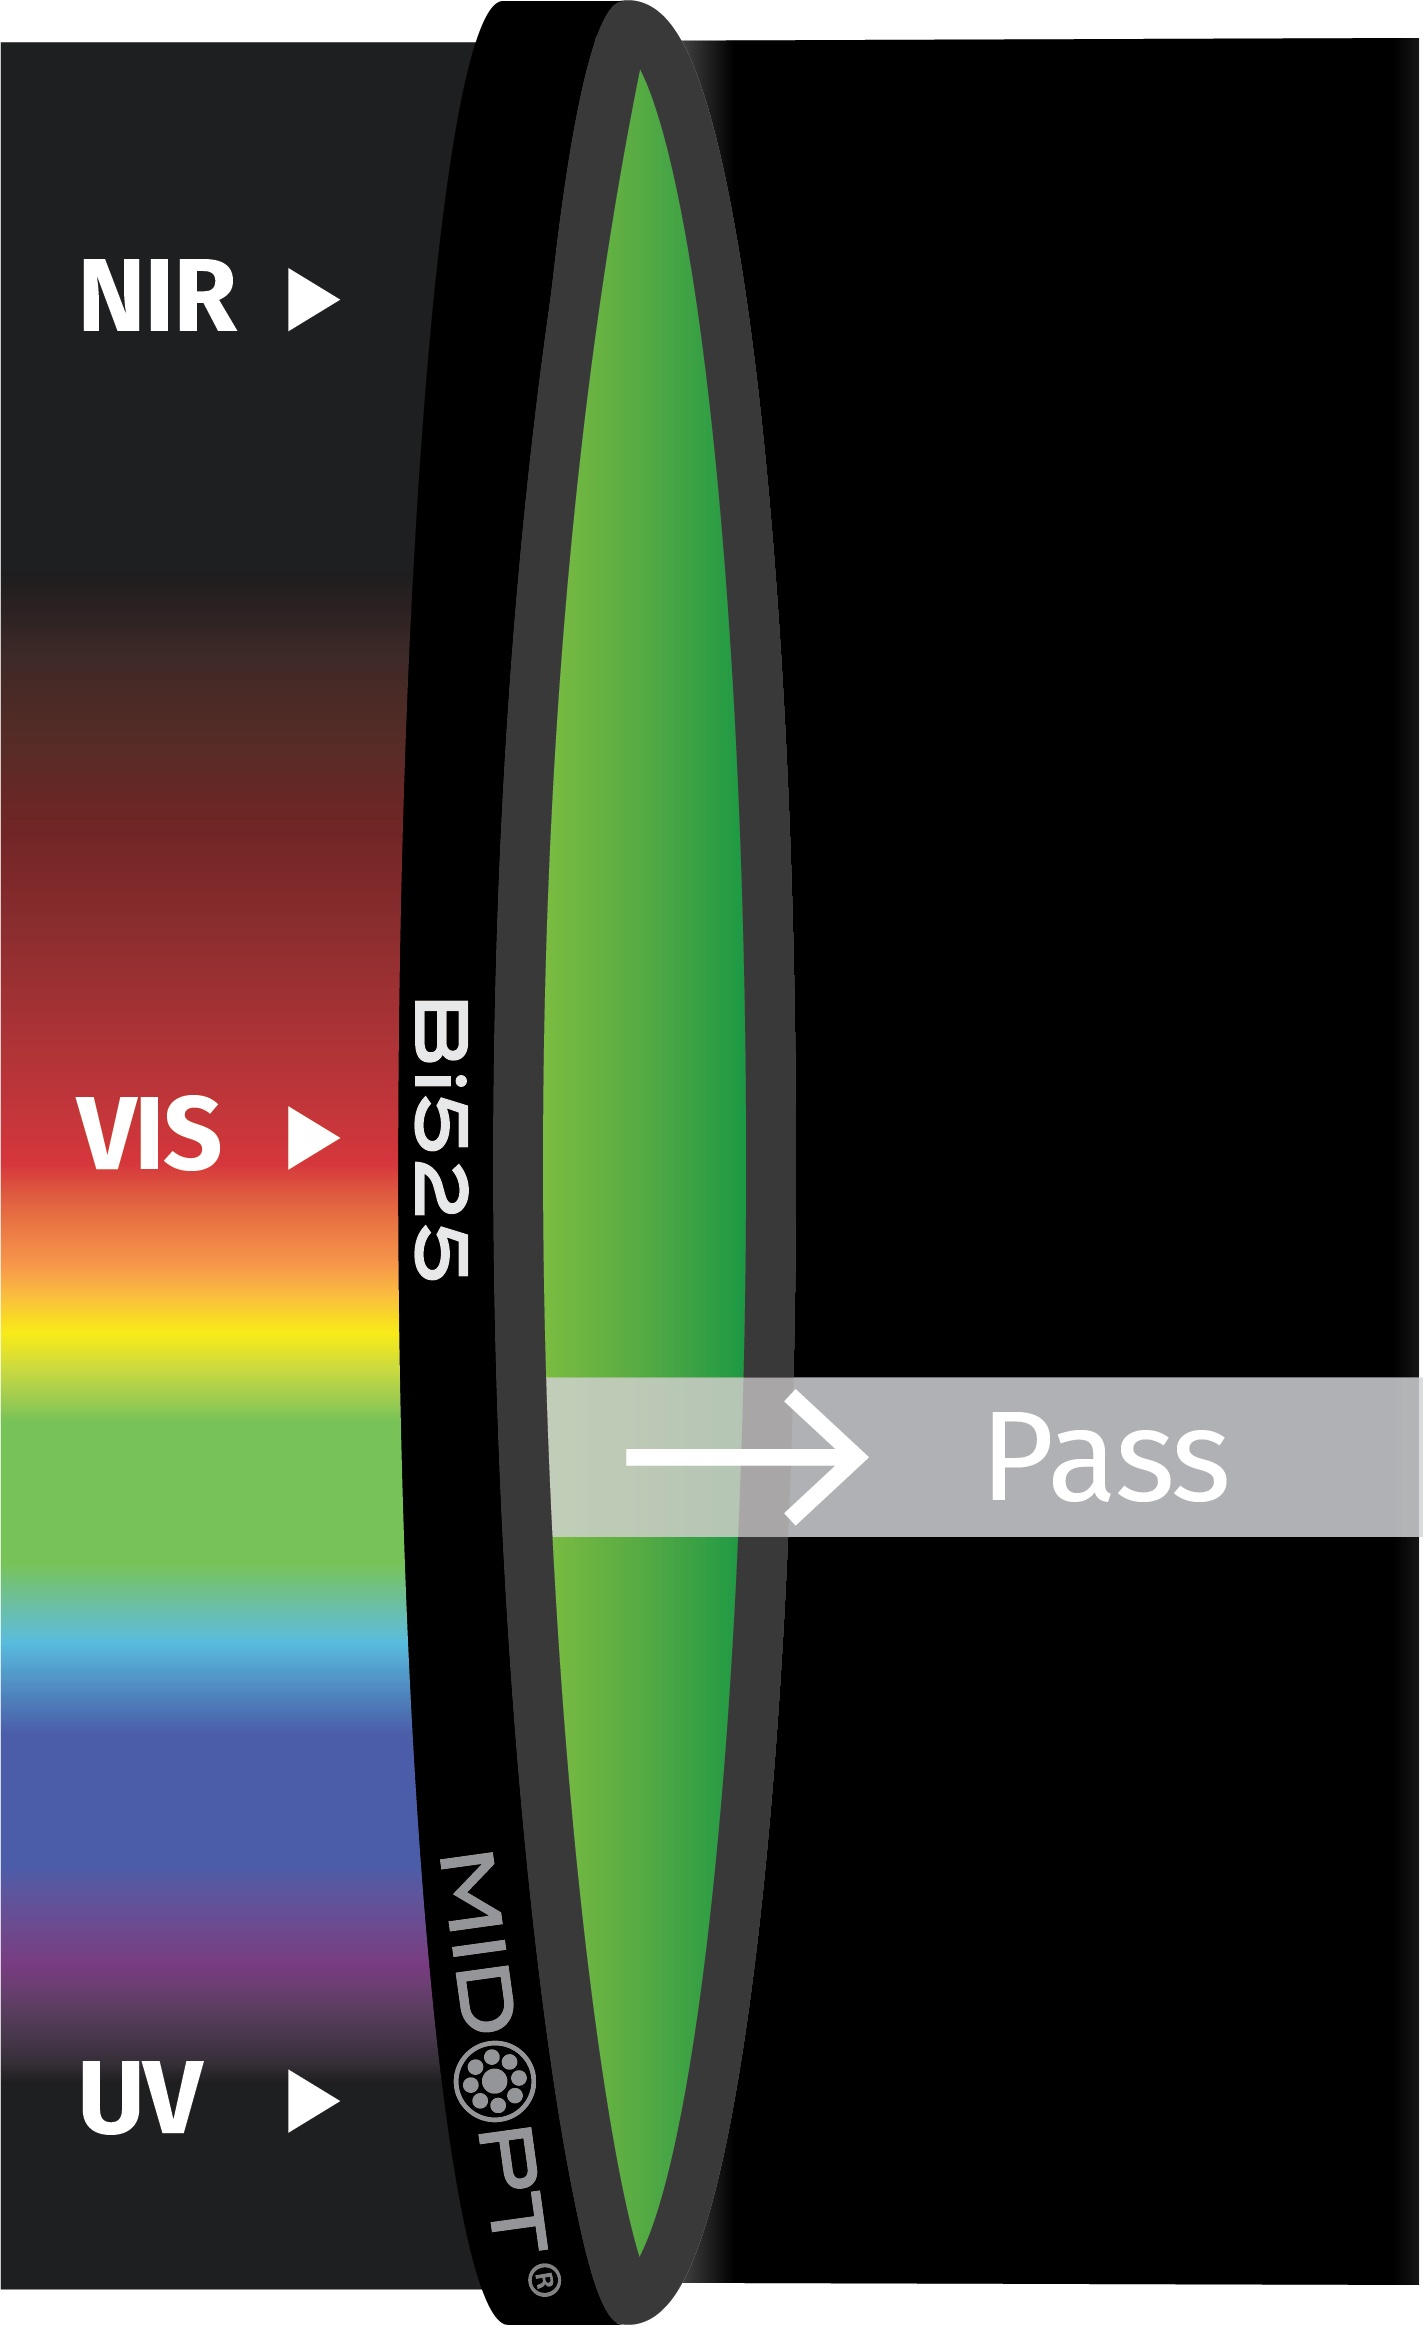
Midwest Optical Systems Bi525-67
Midwest Optical Systems Bi525-67 Light Green Interference Bandpass M67 Bandpass Interference Filters Bi Series Narrow Interference Bandwidth 20-35nm FWHM; Narrow bandwidth High transmission ?85% Designed for use with laser diodes Ideal wavelength separation when multiple light sources of similar wavelengths are present Reflective, mirror-type surface that helps minimize thermal effects Available in sizes up to 79.5mm sq. APPLICATIONS: Bi Series are popular for life science and laser analysis applications where only discrete wavelengths need to be passed to maximize system performance.
Brand: Midwest Optical Systems
Category: Business & Industrial > Science & Laboratory > Laboratory Equipment > Spectrometer Accessories